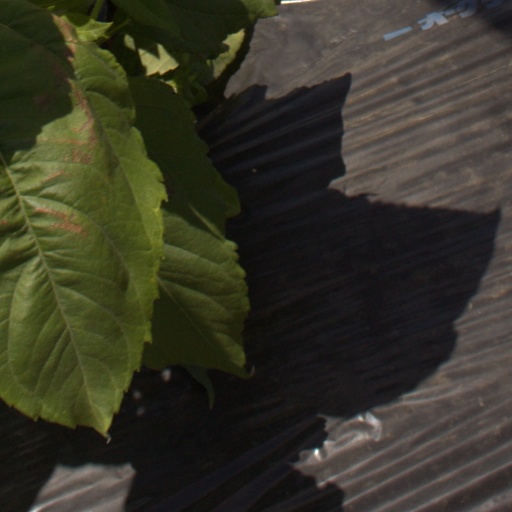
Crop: Jerusalem artichoke